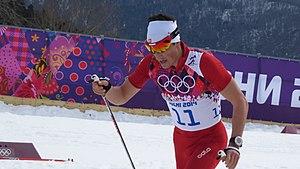
Jonas Baumann, né le 27 mars 1990 est un fondeur suisse en activité depuis 2006.